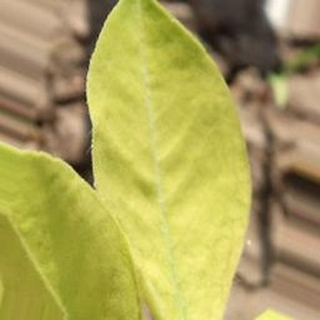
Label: groundnut_nutrition_deficiency